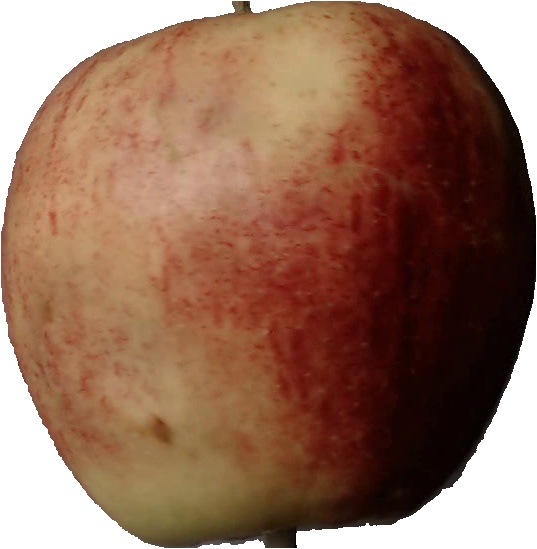
Label: apple_red_3